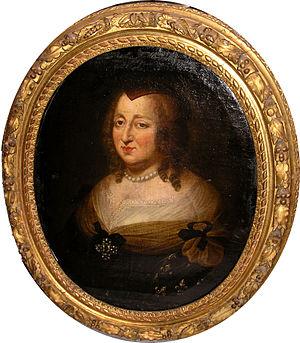
Portrait de Anne Anne d'Autriche
Anne d'Autriche ’, infante d’Espagne, infante du Portugal, archiduchesse d’Autriche, princesse de Bourgogne et princesse des Pays-Bas, née le 22 septembre 1601 à Valladolid en Espagne et morte le 20 janvier 1666 à Paris d’un cancer du sein, est reine de France et de Navarre de 1615 à 1643 en tant qu’épouse de Louis XIII, puis régente de ces deux royaumes pendant la minorité de son fils. Fille du roi Philippe III, roi d’Espagne, et de l’archiduchesse Marguerite d'Autriche-Styrie, Anne d'Autriche est la mère de Louis XIV, le « roi Soleil », et de Philippe, duc d’Orléans.